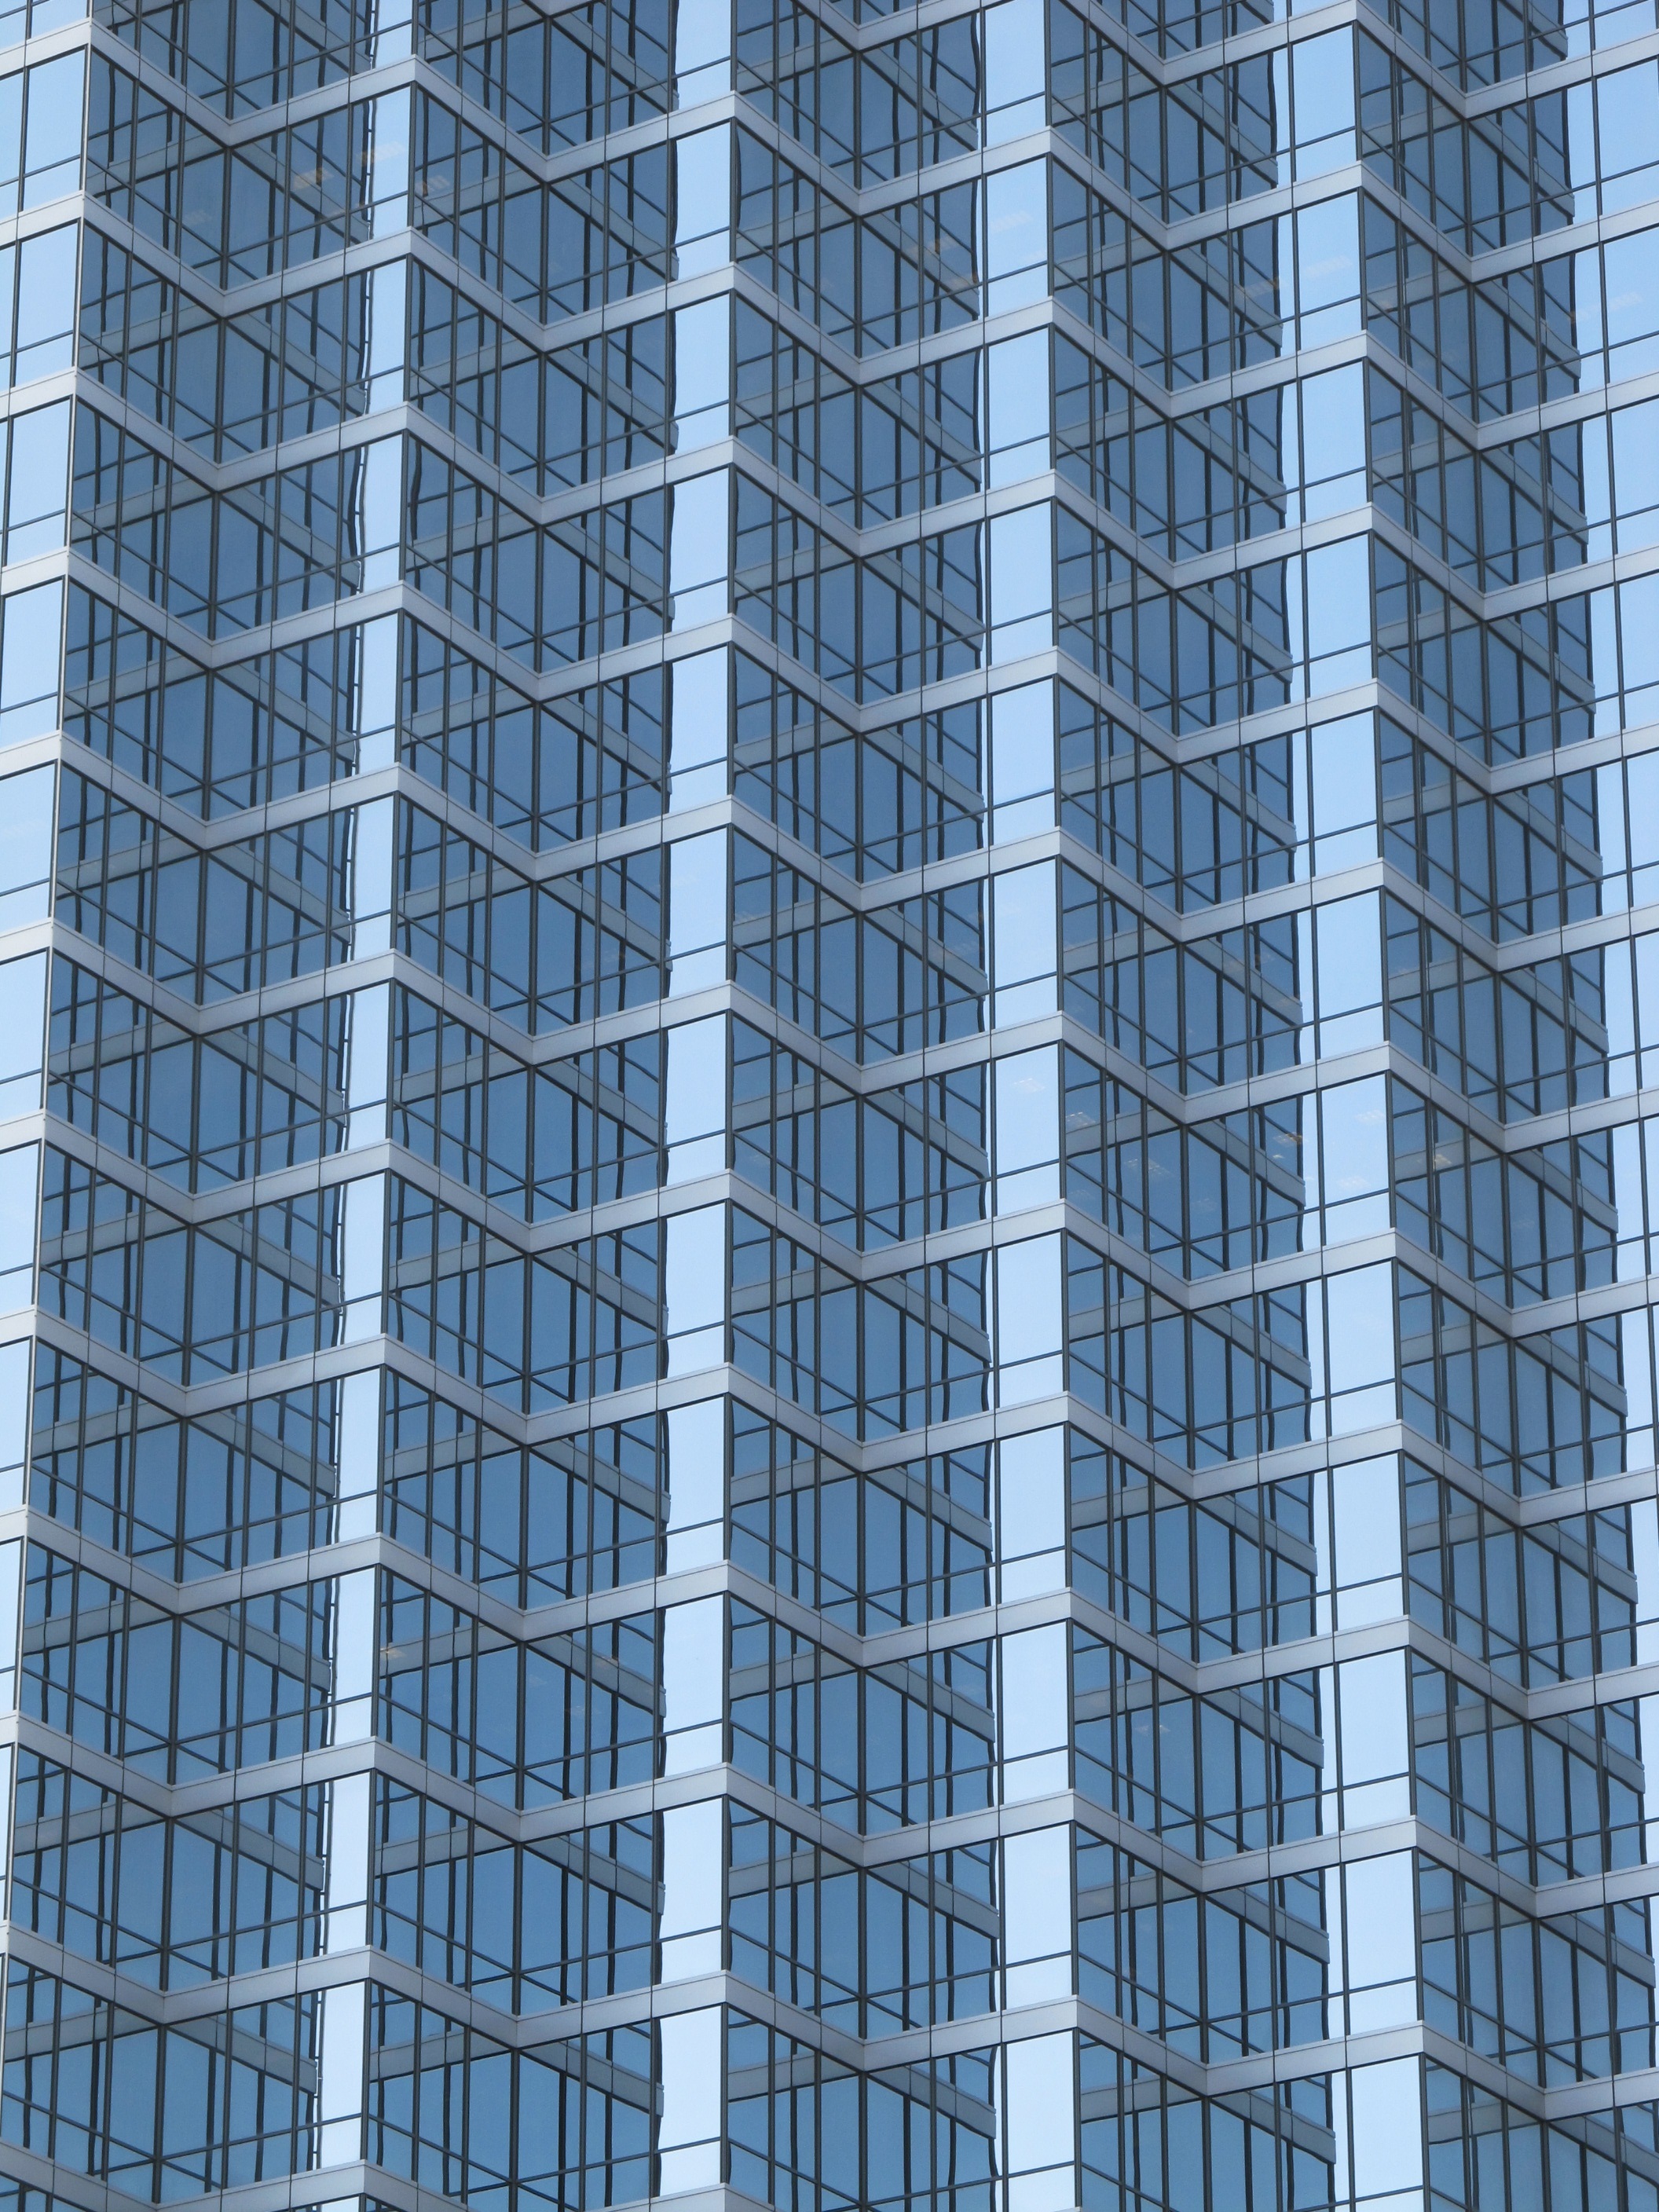
architecture, structure, building, skyscraper, urban, cityscape, downtown, line, tower, corporate, facade, exterior, business, modern, concrete, tower block, high rise, interior design, symmetry, scaffolding, texas, dallas, commerce, commercial building, headquarters, corporation, condominium, glass facade, office buildings, residential area, brutalist architecture